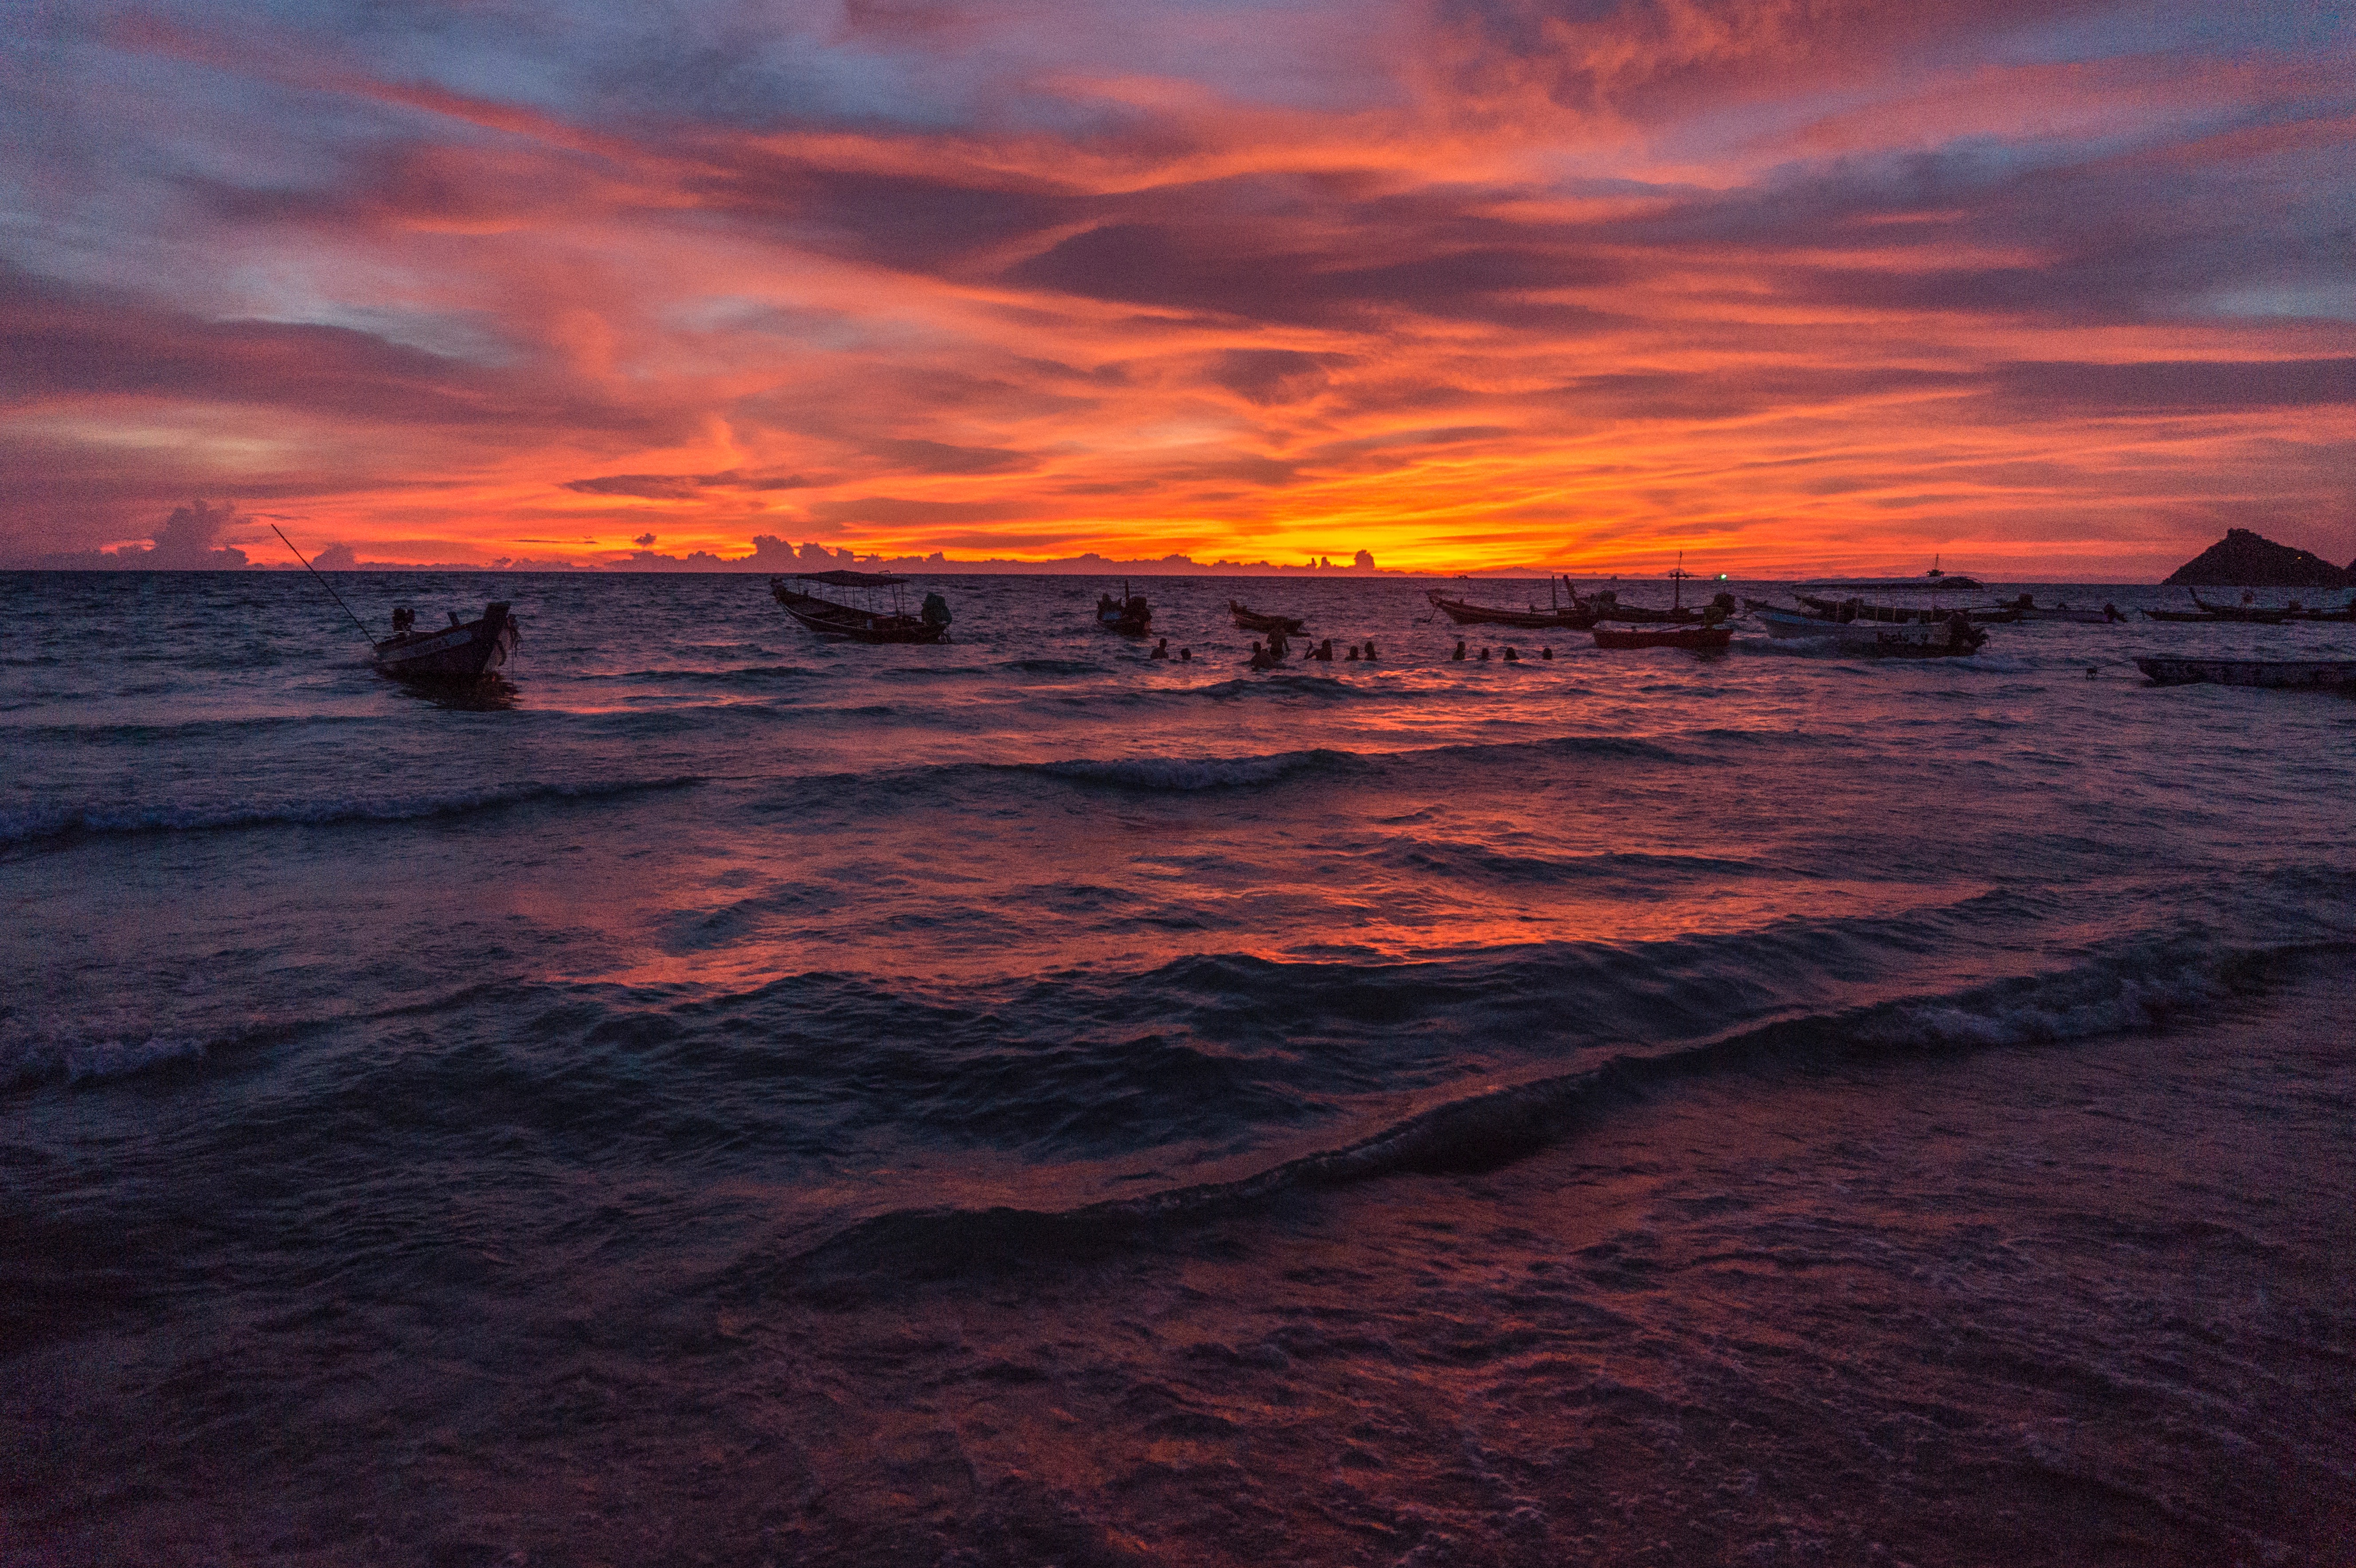
beach, sea, coast, ocean, horizon, cloud, sunrise, sunset, morning, shore, wave, dawn, dusk, evening, afterglow, wind wave, red sky at morning